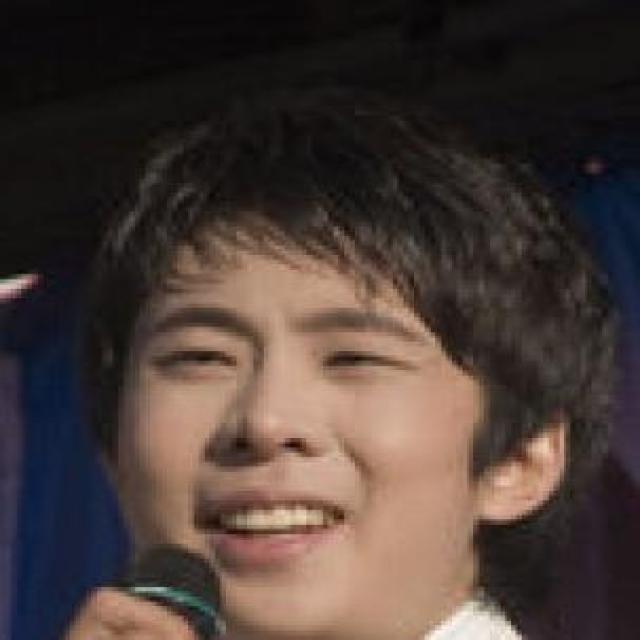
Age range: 13-20